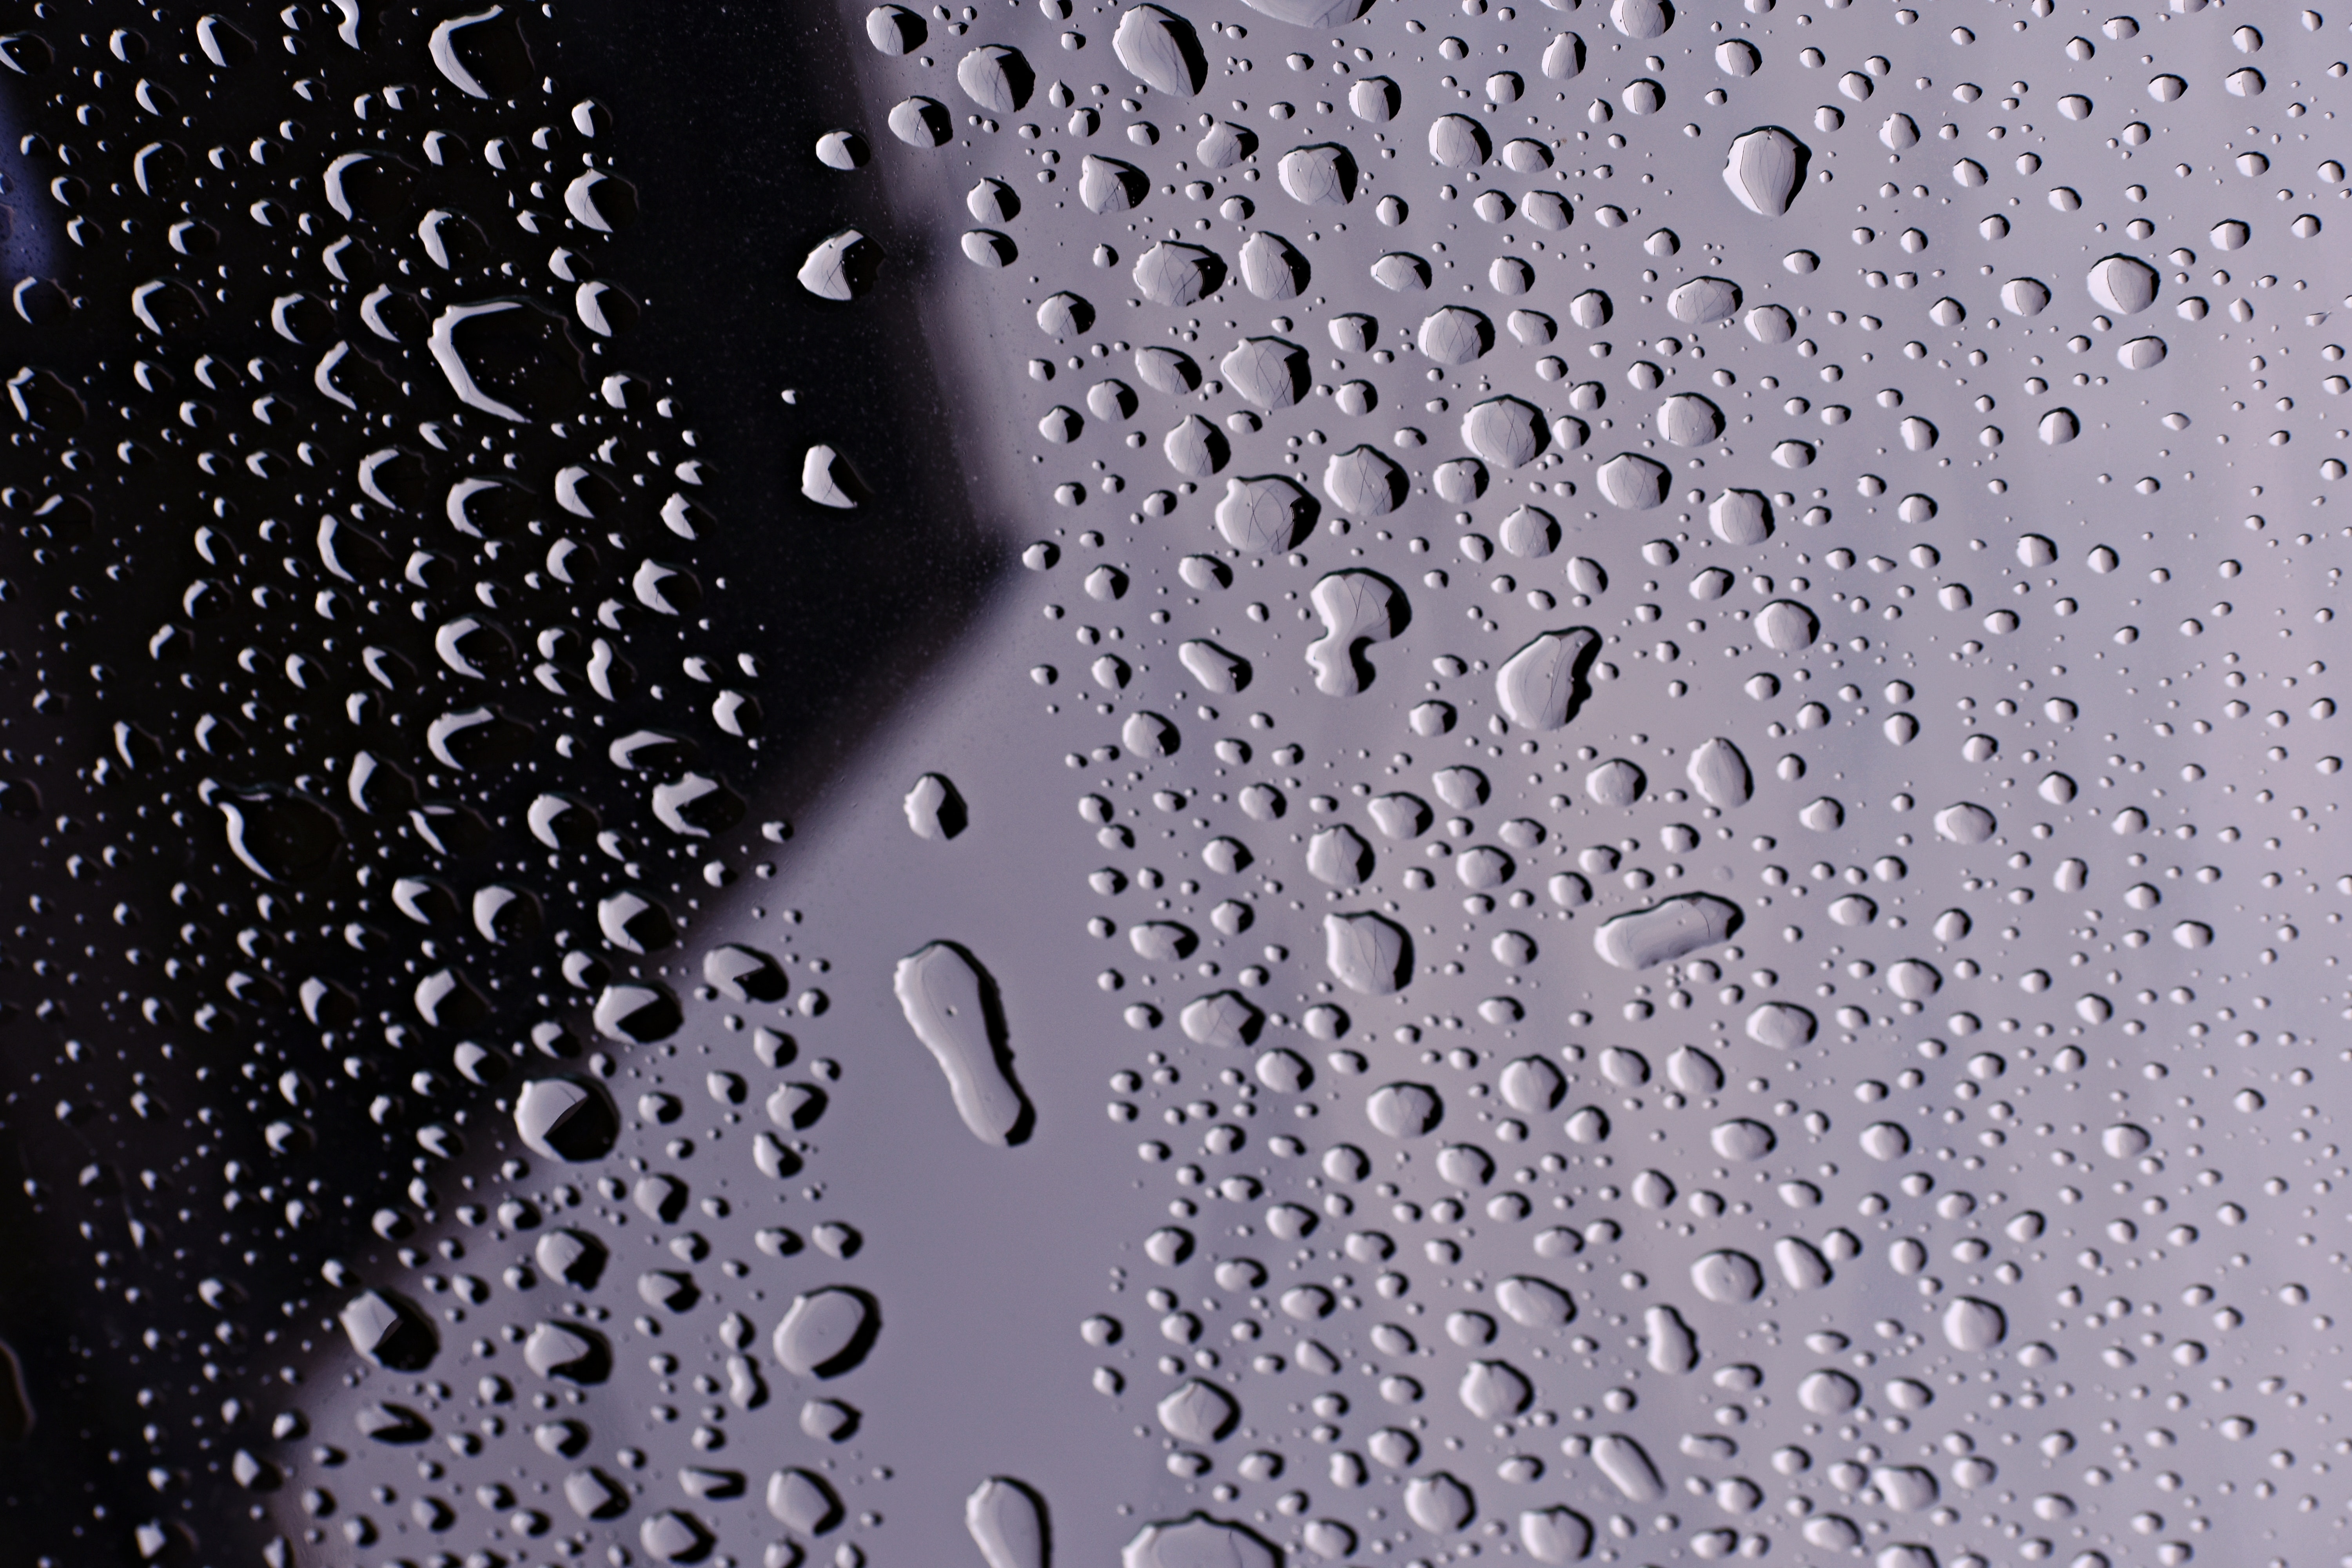
water, drop, moisture, drizzle, rain, dew, liquid, monochrome photography, precipitation, black and white, liquid bubble, photography, macro photography, still life photography, monochrome, metal